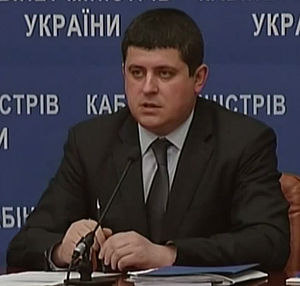
Regeringen Jatsenjuk I / Ministre
Regeringen Jatsenjuk I var den midlertidige regering i Ukraine mellem 27. februar og 26. oktober 2014. Den tiltrådte under Euromajdan, hvor voldelige gadeoptøjer og et antal dødsfald førte til, at den siddende regering mistede sit parlamentariske grundlag. Den midlertidige regering, som blev ledet af Arsenij Jatsenjuk, sidder på et mandat fra det ukrainske parlament, og fik fornyet støtte i maj af den nyvalgte præsident, Petro Porosjenko.